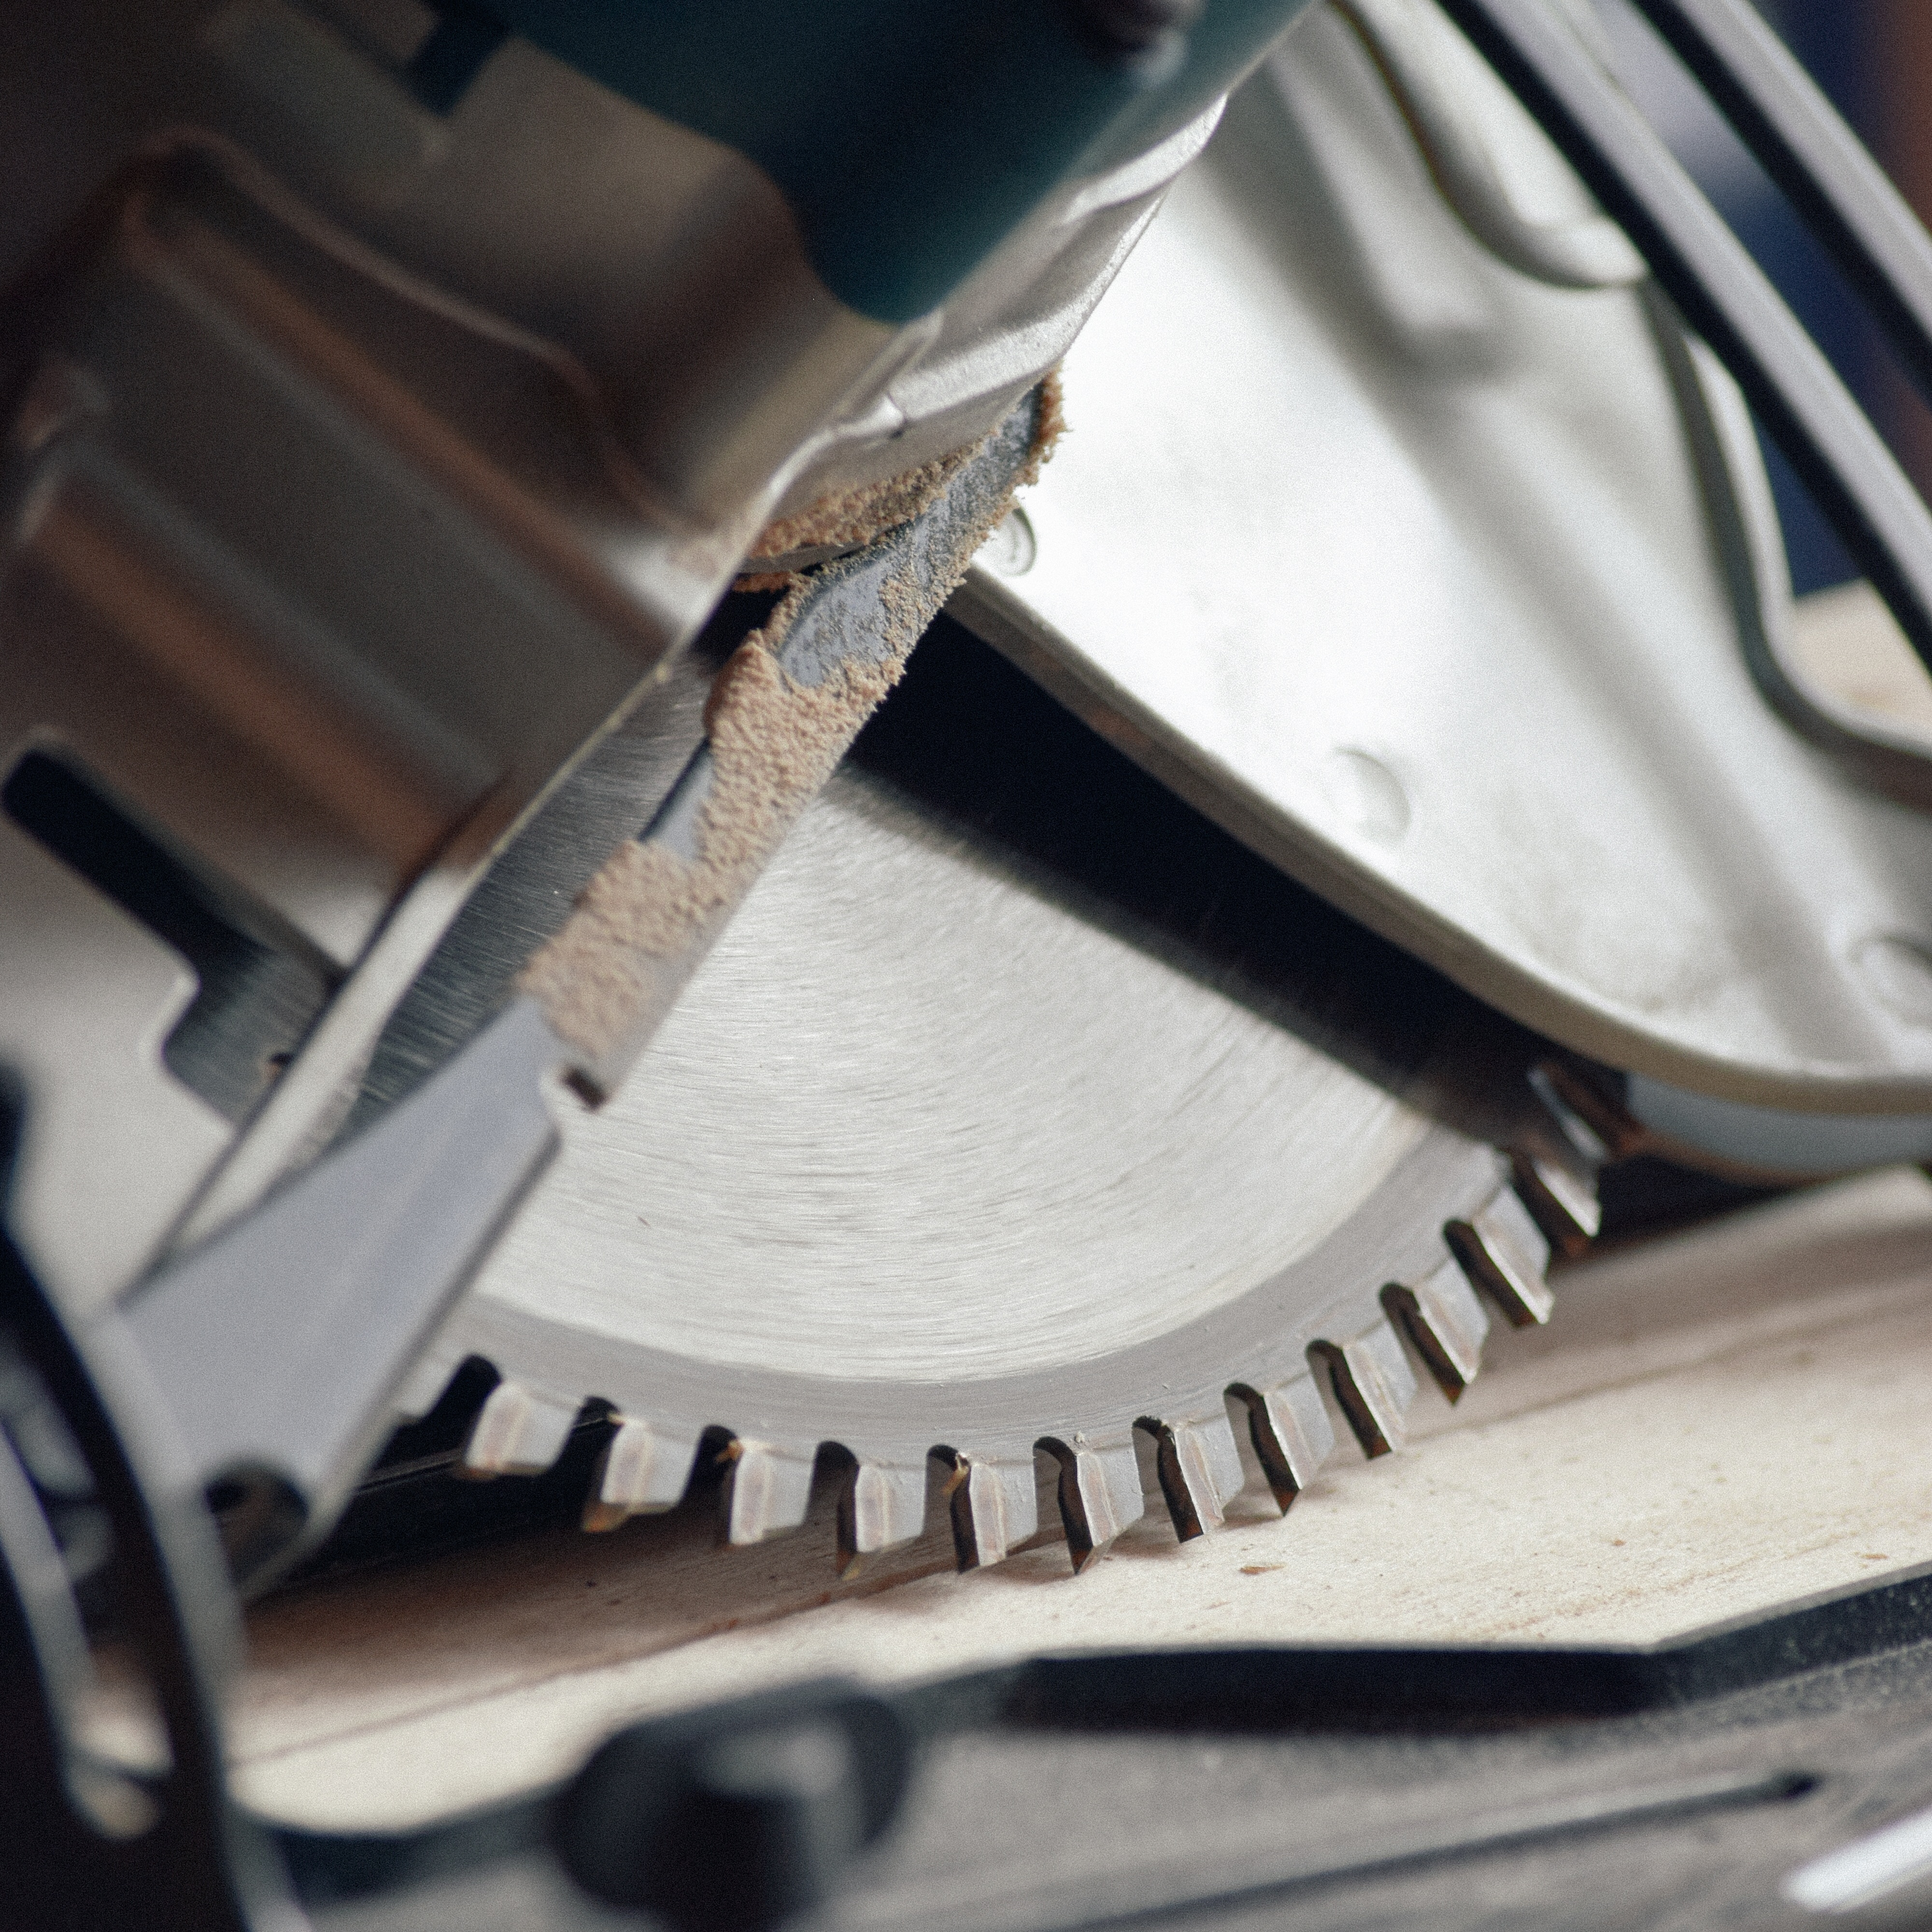
white, wheel, tire, close up, footwear